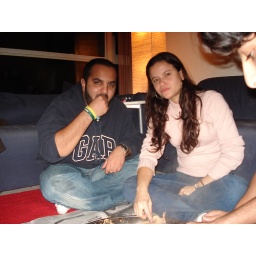
Arabic food... delicious: rice, vegetables, green pepper, chicken and jalapeno!!!!! We are eating by hands... arabic way!!!